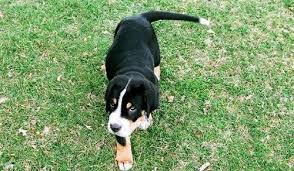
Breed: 237-n000086-Greater_Swiss_Mountain_dog